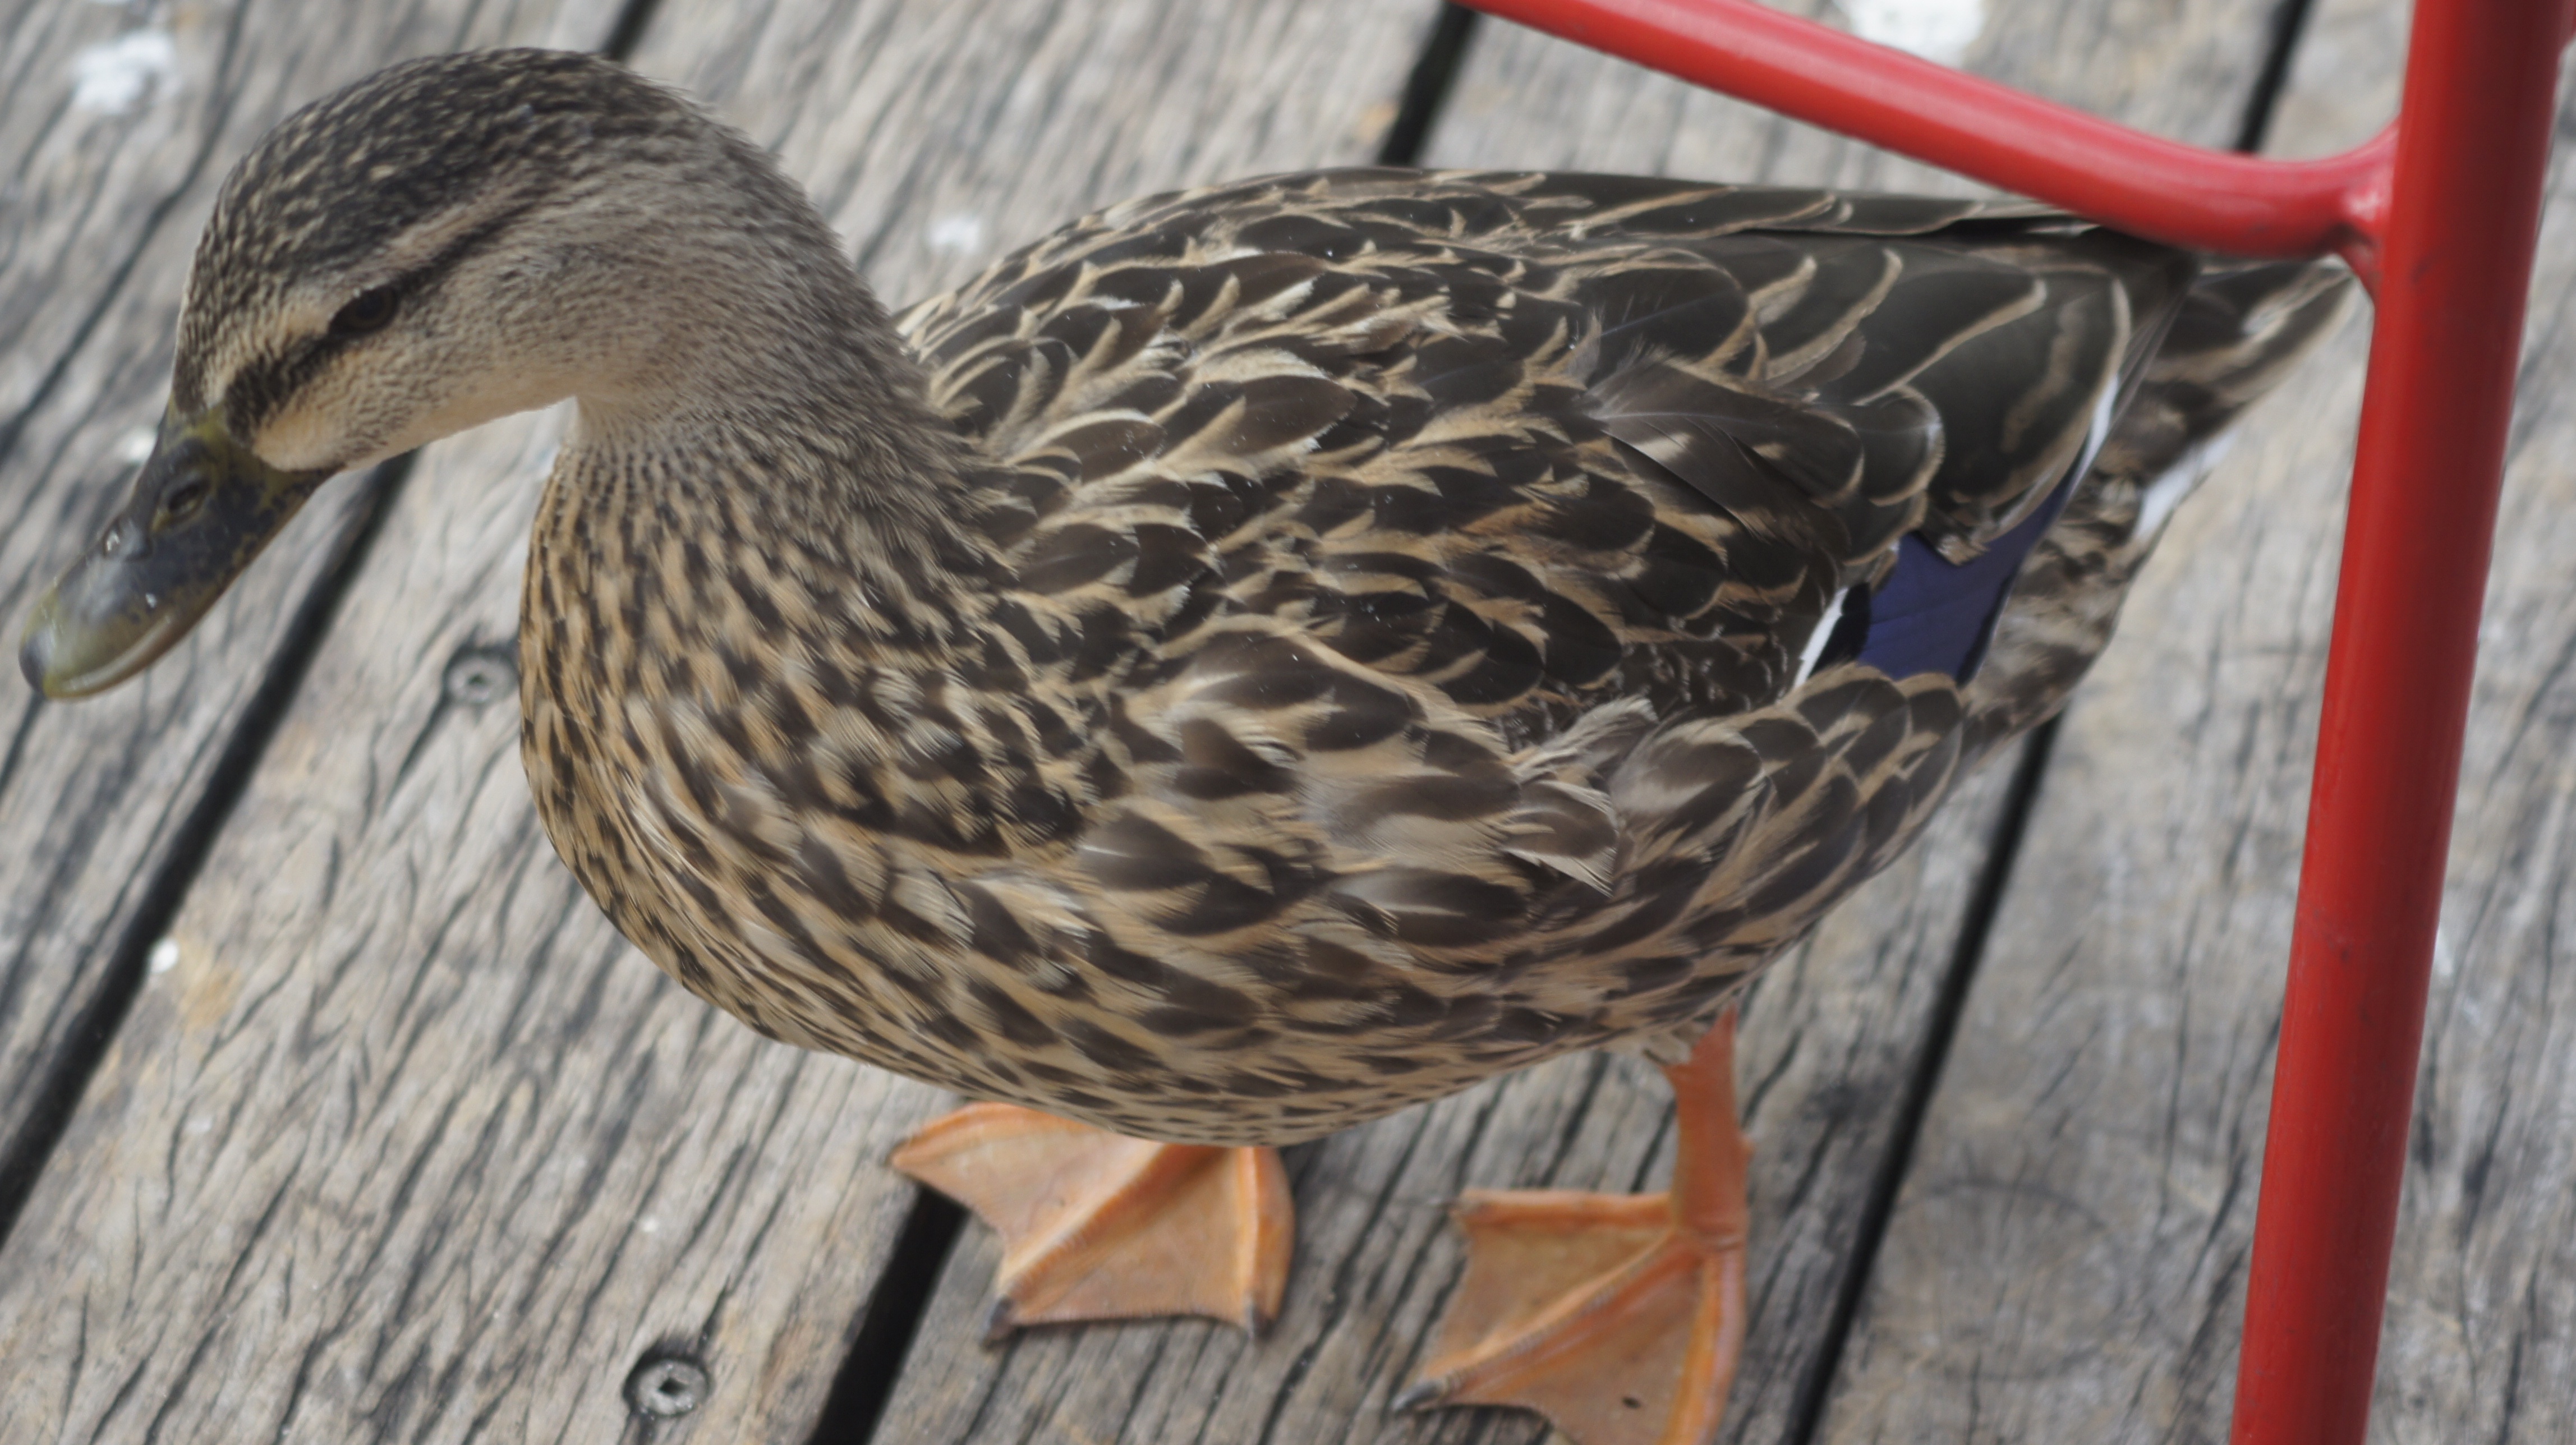
nature, bird, wing, wildlife, beak, park, brown, feather, fauna, poultry, duck, vertebrate, waterfowl, water bird, mallard, ducks geese and swans